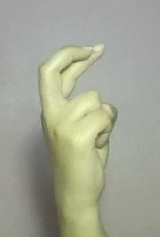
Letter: zay